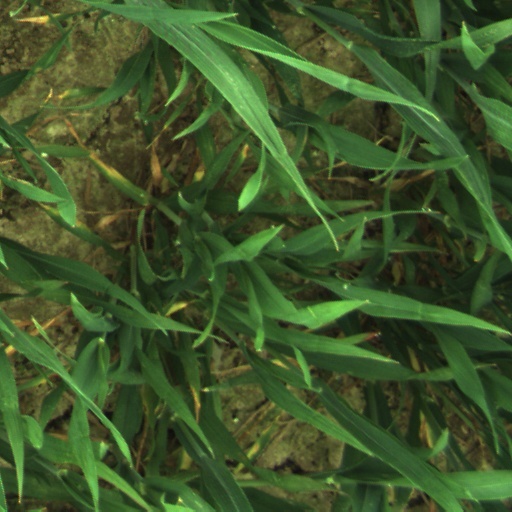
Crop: wheat